Kenya

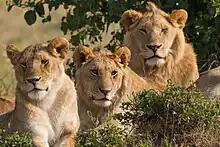
A family of lions in Maasai Mara

The largest share of Kenya's electricity supply comes from geothermal energy, followed by hydroelectric stations at dams along the upper Tana River, as well as the Turkwel Gorge Dam in the west. A petroleum-fired plant on the coast, geothermal facilities at Olkaria (near Nairobi), and electricity imported from Uganda make up the rest of the supply. A 2,000 MW powerline from Ethiopia was completed in 2022.